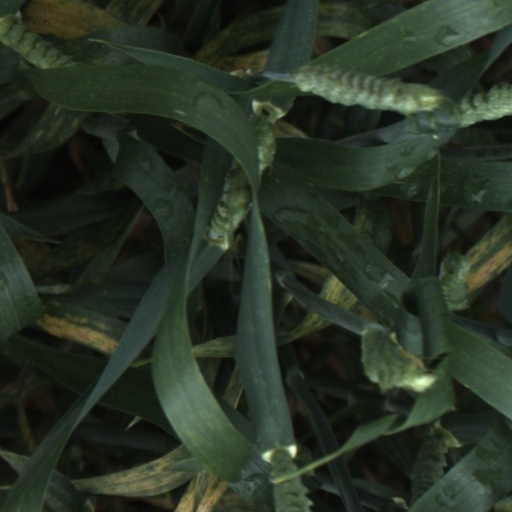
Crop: wheat